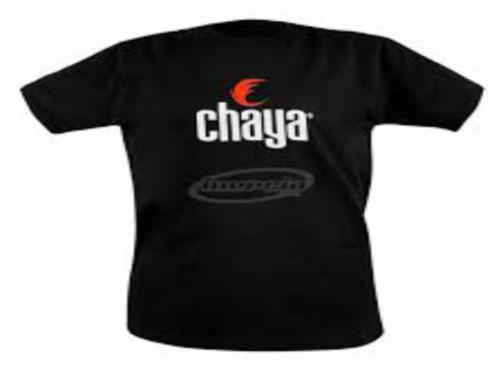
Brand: chaya
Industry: Clothes